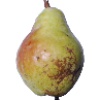
Label: Pear Williams 1